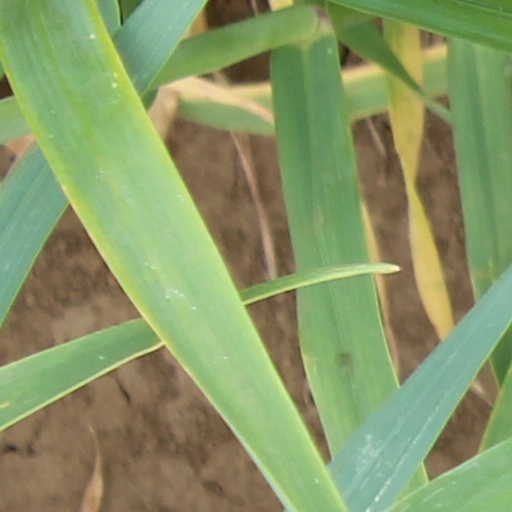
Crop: wheat